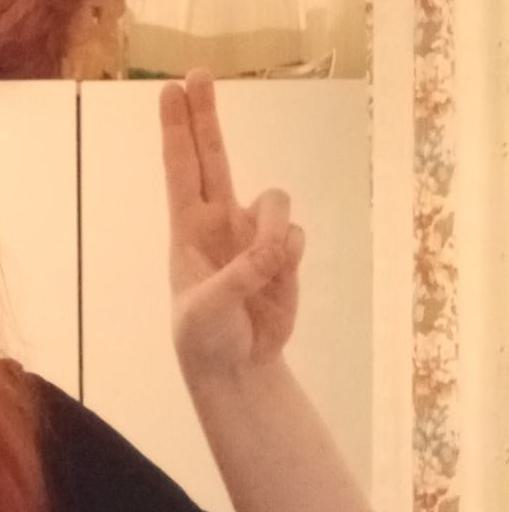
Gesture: two_up